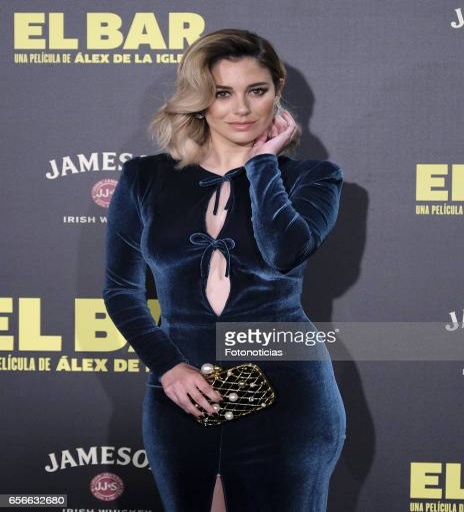
actor attends the premiere at cinema